Ukiyo-e

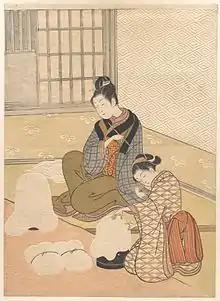
Portraits of beauties were a mainstay of ukiyo-e. The wallpaper and other items in this brocade print are extensively embossed."Evening Snow on the Nurioke", Harunobu, 1766

The colourful, ostentatious, and complex patterns, concern with changing fashions, and tense, dynamic poses and compositions in ukiyo-e are in striking contrast with many concepts in traditional Japanese aesthetics. Prominent amongst these, favours simplicity, asymmetry, and imperfection, with evidence of the passage of time; and values subtlety, humility, and restraint. Ukiyo-e can be less at odds with aesthetic concepts such as the racy, urbane stylishness of .